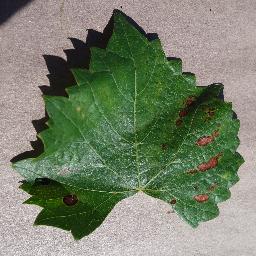
Label: Grape___Esca_(Black_Measles)